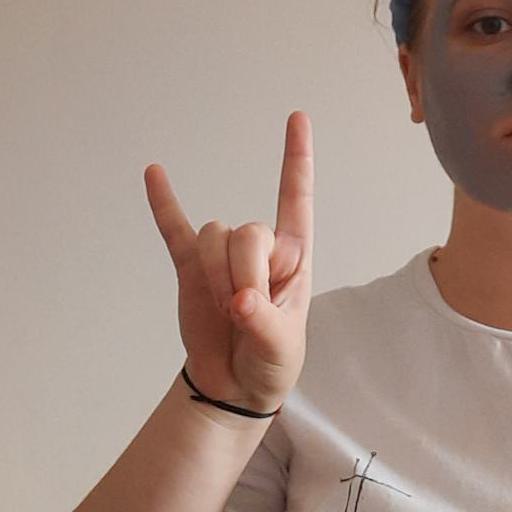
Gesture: rock